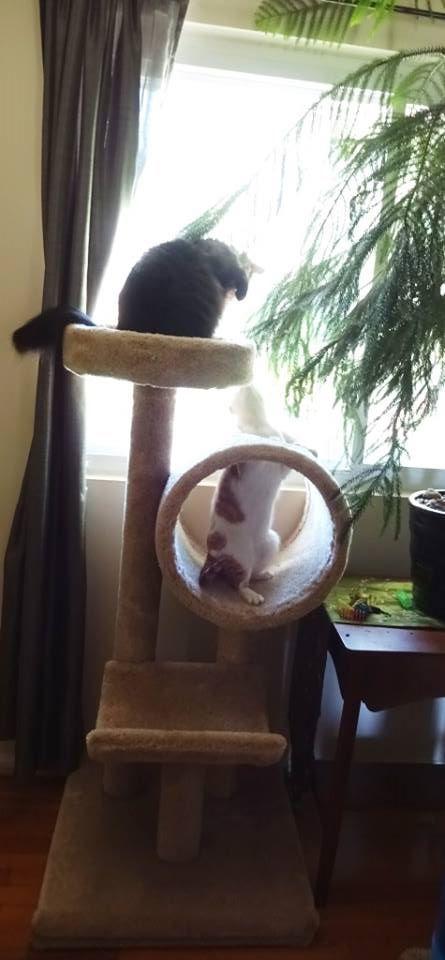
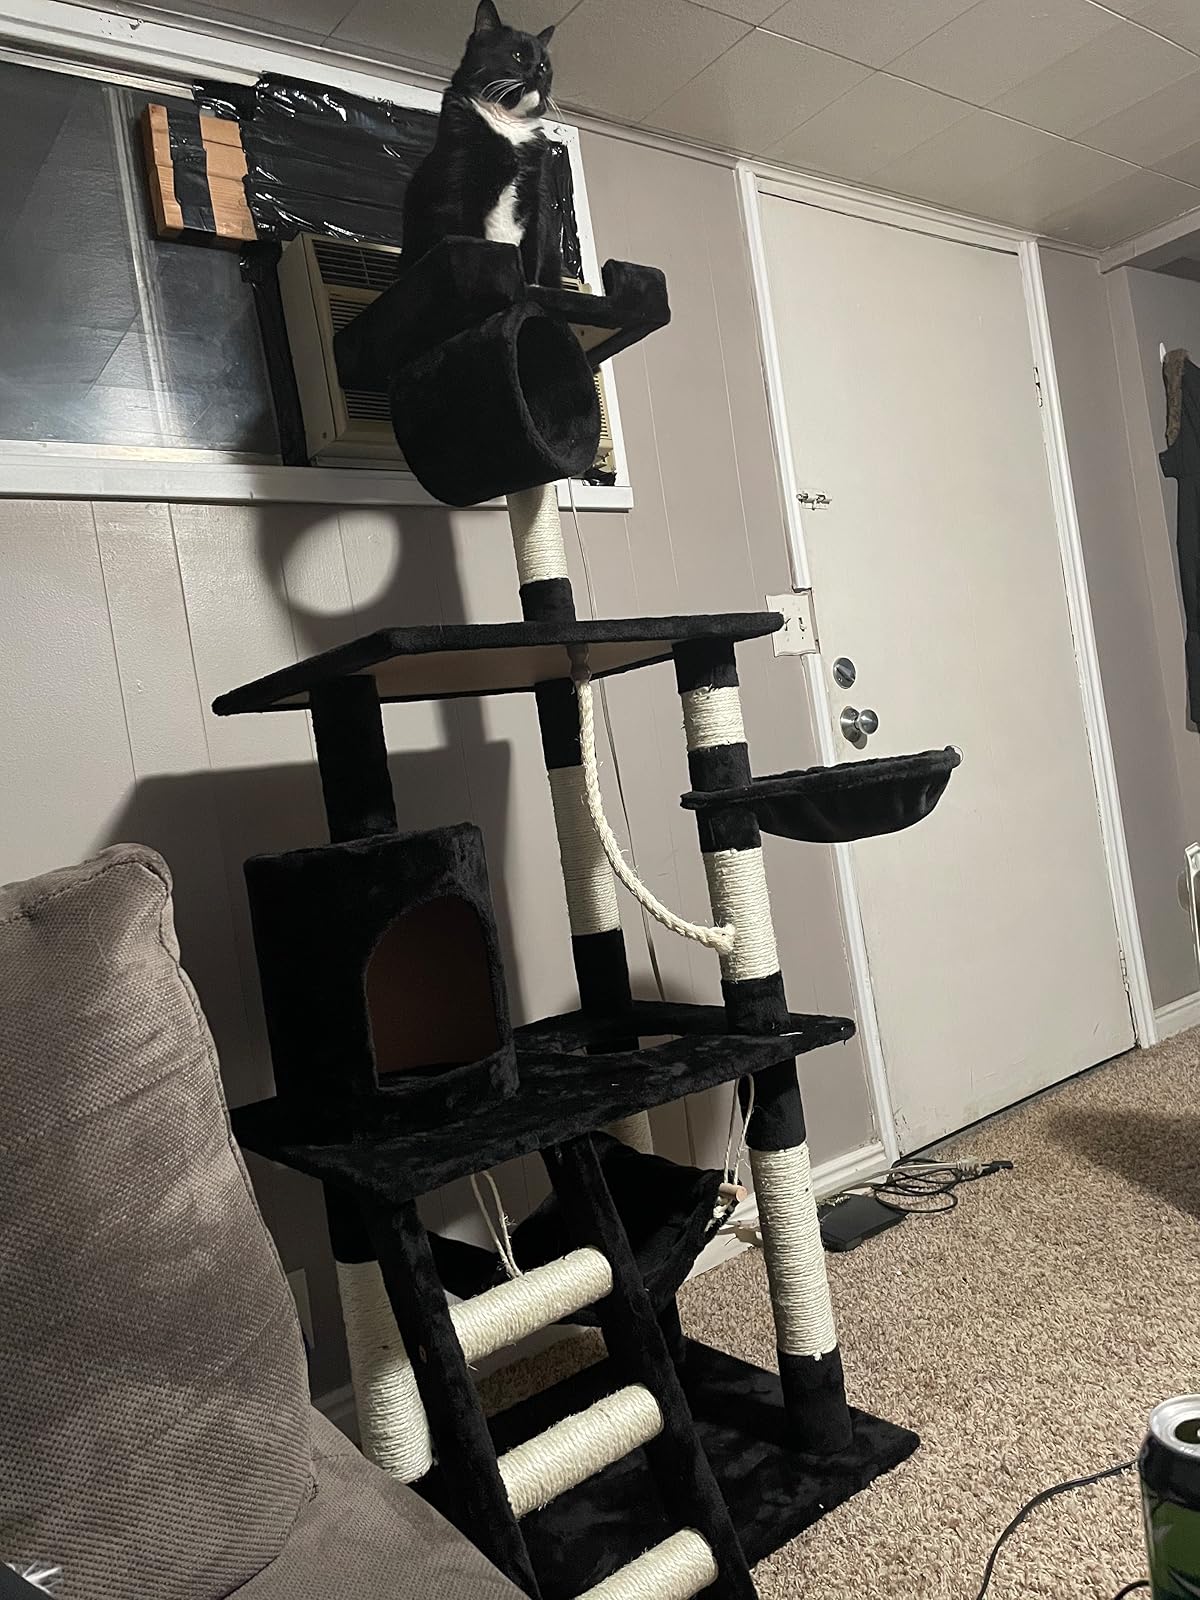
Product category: items_cat tree
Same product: no